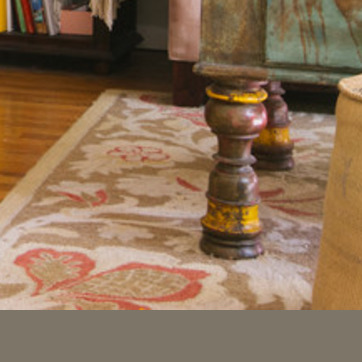
Material: carpet